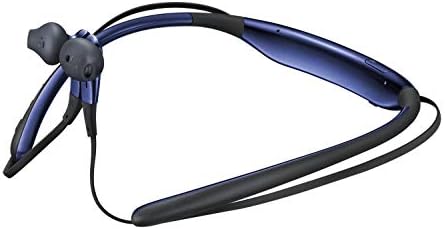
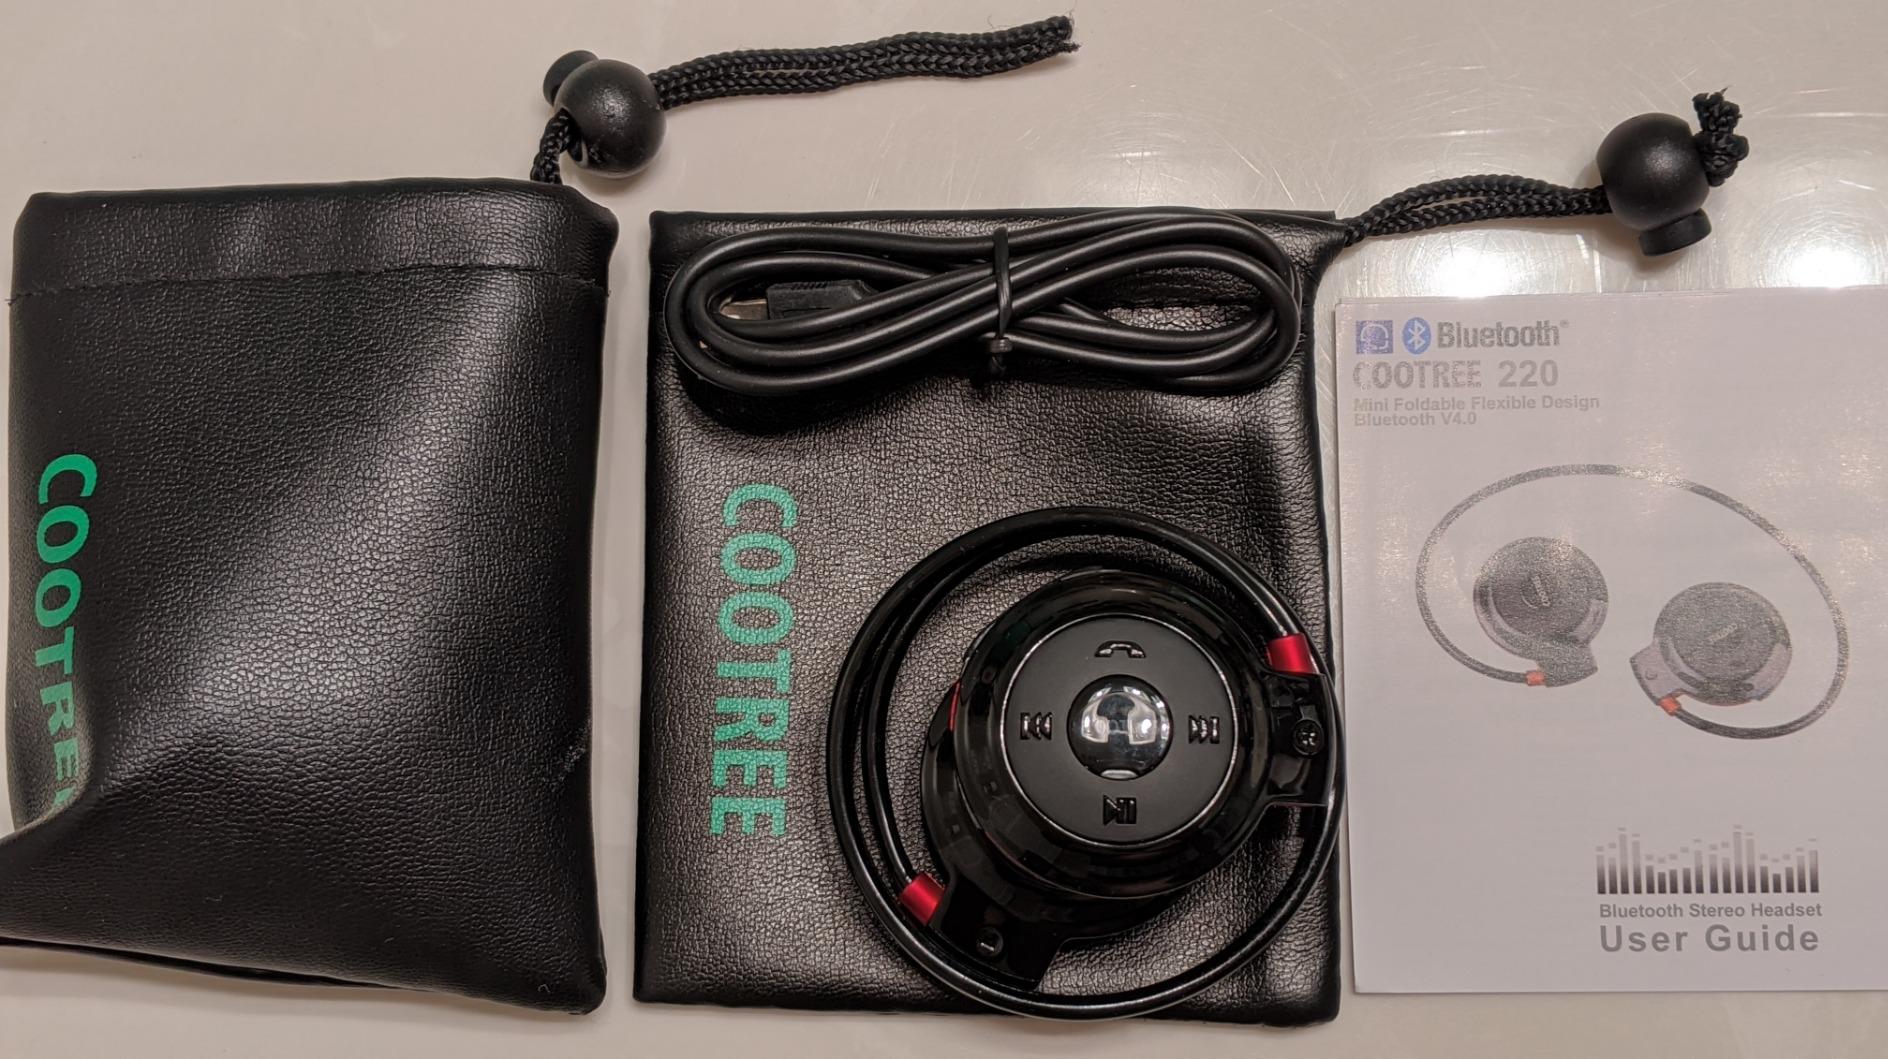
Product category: headphones
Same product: no